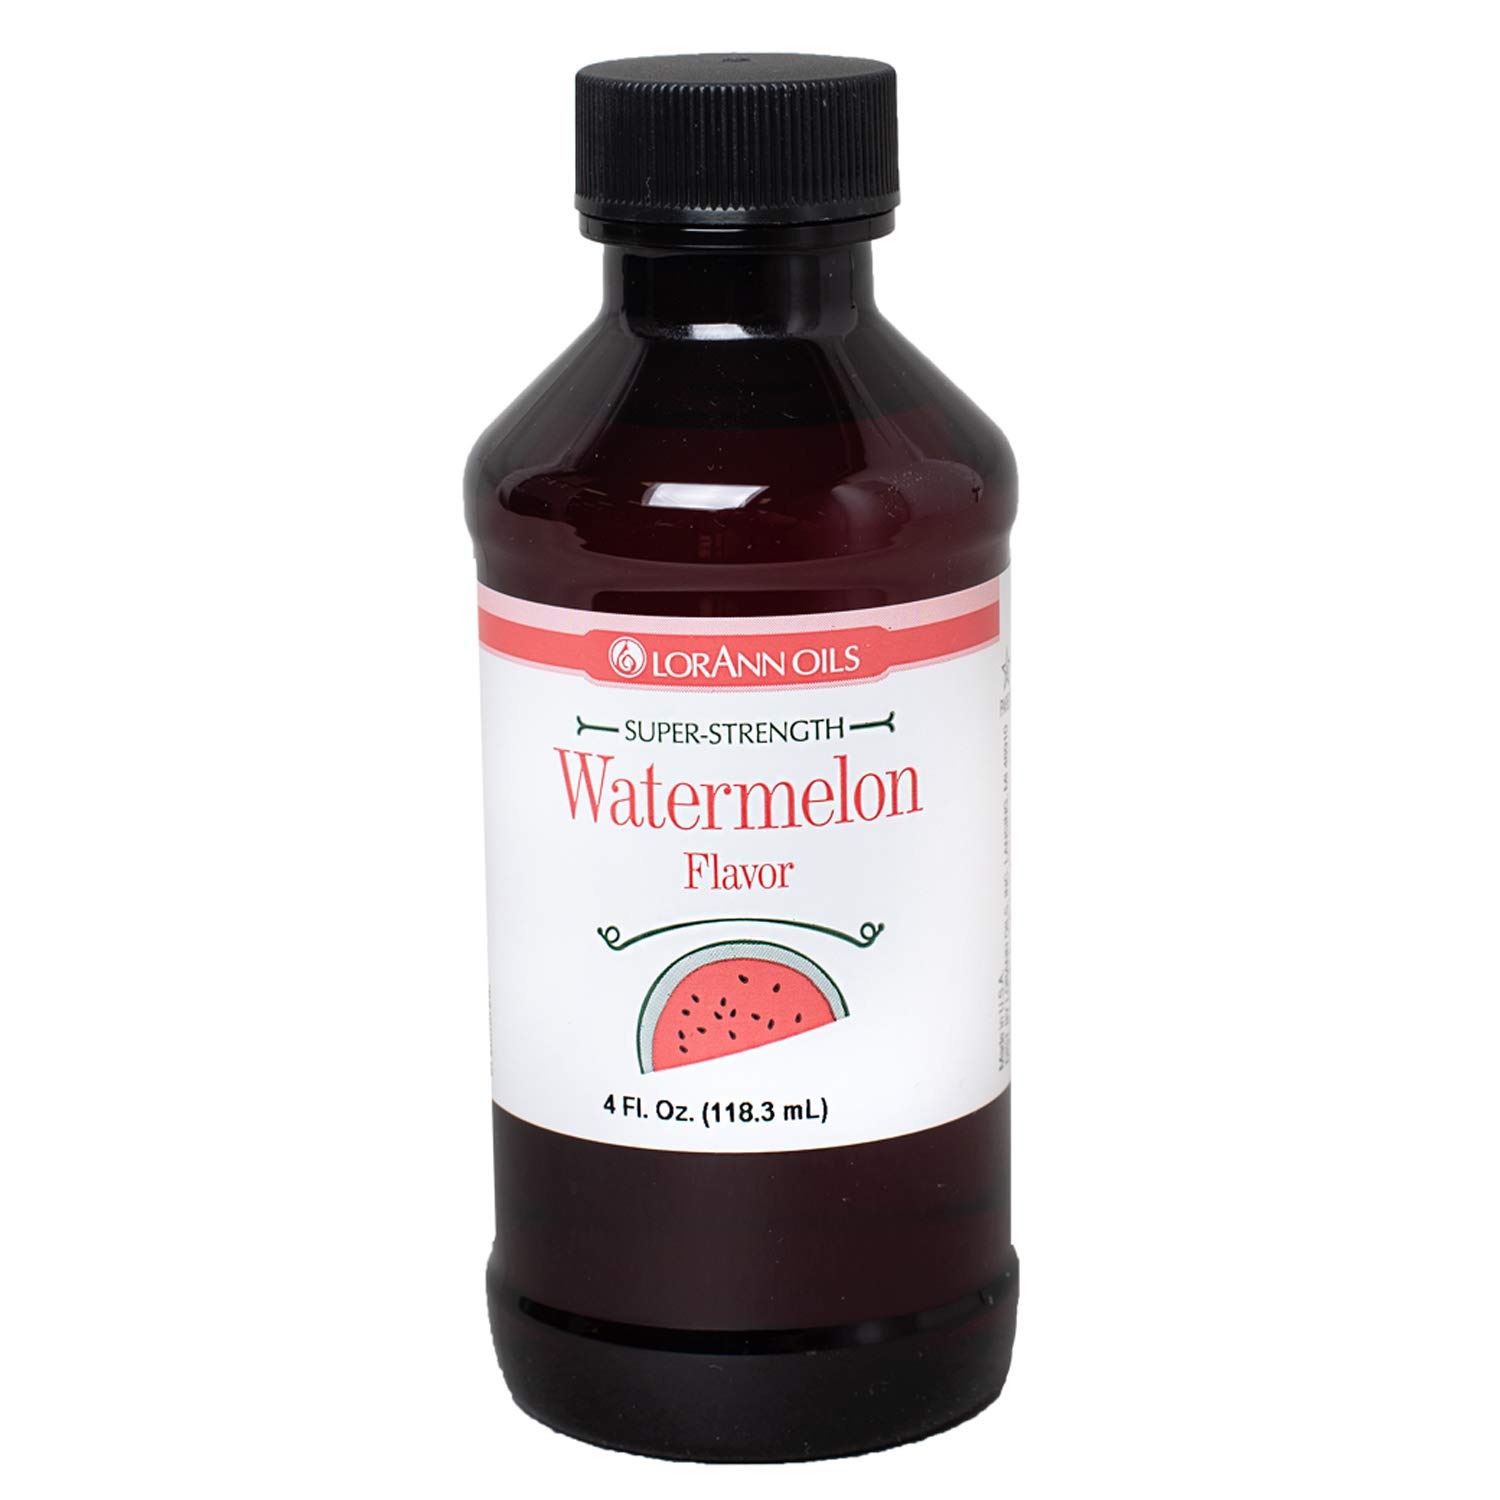
Item Name: LorAnn Watermelon SS Flavor, 4 ounce bottle
Bullet Point 1: The refreshing taste of watermelon calls to mind warm summer days and picnics at the park. Our Watermelon Flavoring is perfect in hard Candy. You are limited only by your imagination for other uses.
Bullet Point 2: The refreshing taste of watermelon calls to mind warm summer days and picnics at the park. Our Watermelon Flavoring is perfect in hard Candy. You are limited only by your imagination for other uses.
Bullet Point 3: A little goes a long way! LorAnn’s super strength flavors are three to four times the strength of typical baking extracts. Featured in One Flavor Five Ways (Magic shell Ice Cream Topping, Mojito, Cupcakes, Popcorn, Taffy).
Bullet Point 4: When substituting super strength flavors for extracts, use ¼ to ½ teaspoon for 1 teaspoon of extract.
Bullet Point 5: Typical uses: hard candy, general candy making, cakes, cookies, frosting, ice cream and a wide variety of other baking and confectionery applications.
Bullet Point 6: Kosher - Gluten Free - Made in USA
Product Description: Quality - LorAnn a Family Tradition Since 1962
Value: 4.0
Unit: Fl Oz

Price: 14.6